Charilaos Trikoupis

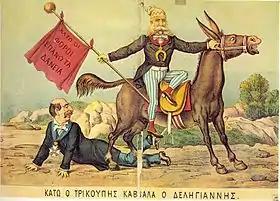
Greek satirical poster of 1895 depicting Trikoupis and his main political opponent Theodoros Deligiannis. The flag reads: "down with the taxes, up with the loans!"

His government was relatively stable and lasted for more than three years. During that time, he was able to push through an aggressive program of reforms. Trikoupis was a strong believer in the need to create an infrastructure to support the economy, and to attract foreign investment. A progressive program of road and railroad construction significantly improved internal communications. The most important of the works he campaigned for was the digging of the Corinth Canal. Another project that Trikoupis envisioned during that period was a bridge to connect the cities of Rio and Antirrio across the Gulf of Corinth. The bridge was beyond the technical and financial abilities of the young Kingdom at that time; construction began more than a century later. The bridge, officially named the Charilaos Trikoupis Bridge in his honour, was completed in 2004.